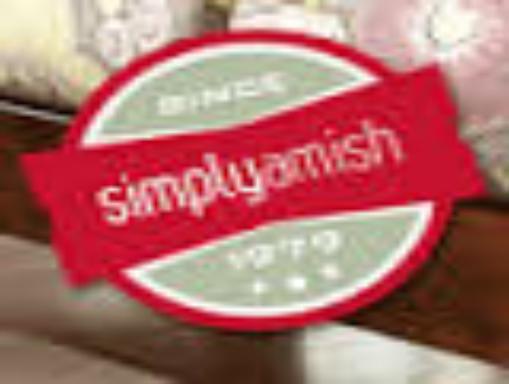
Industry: Necessities